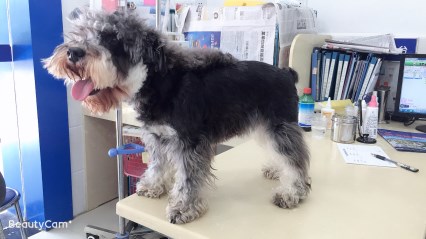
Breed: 2342-n000102-miniature_schnauzer